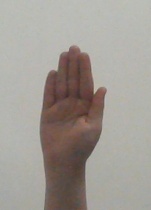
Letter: seen